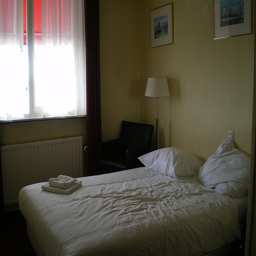
Two towels are folded at the edge of the bed.
A room with a bed, lamp, pictures on the wall and a chair in it.
An empty bed in a small, plainly furnished room.
A bed with clean sheets stacked at the end.
A bedroom with a lamp, chair and bed in it.